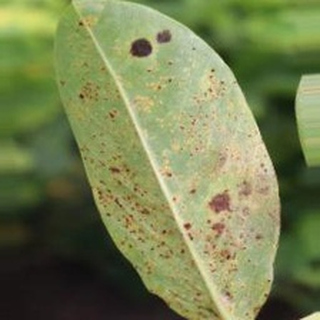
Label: groundnut_rust